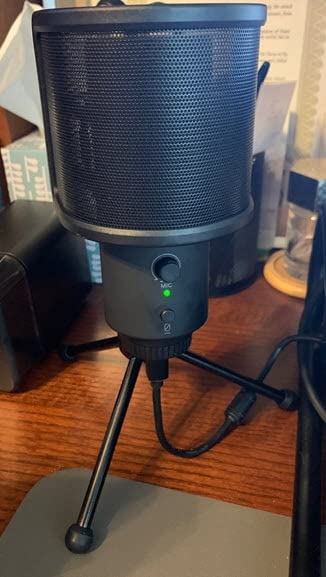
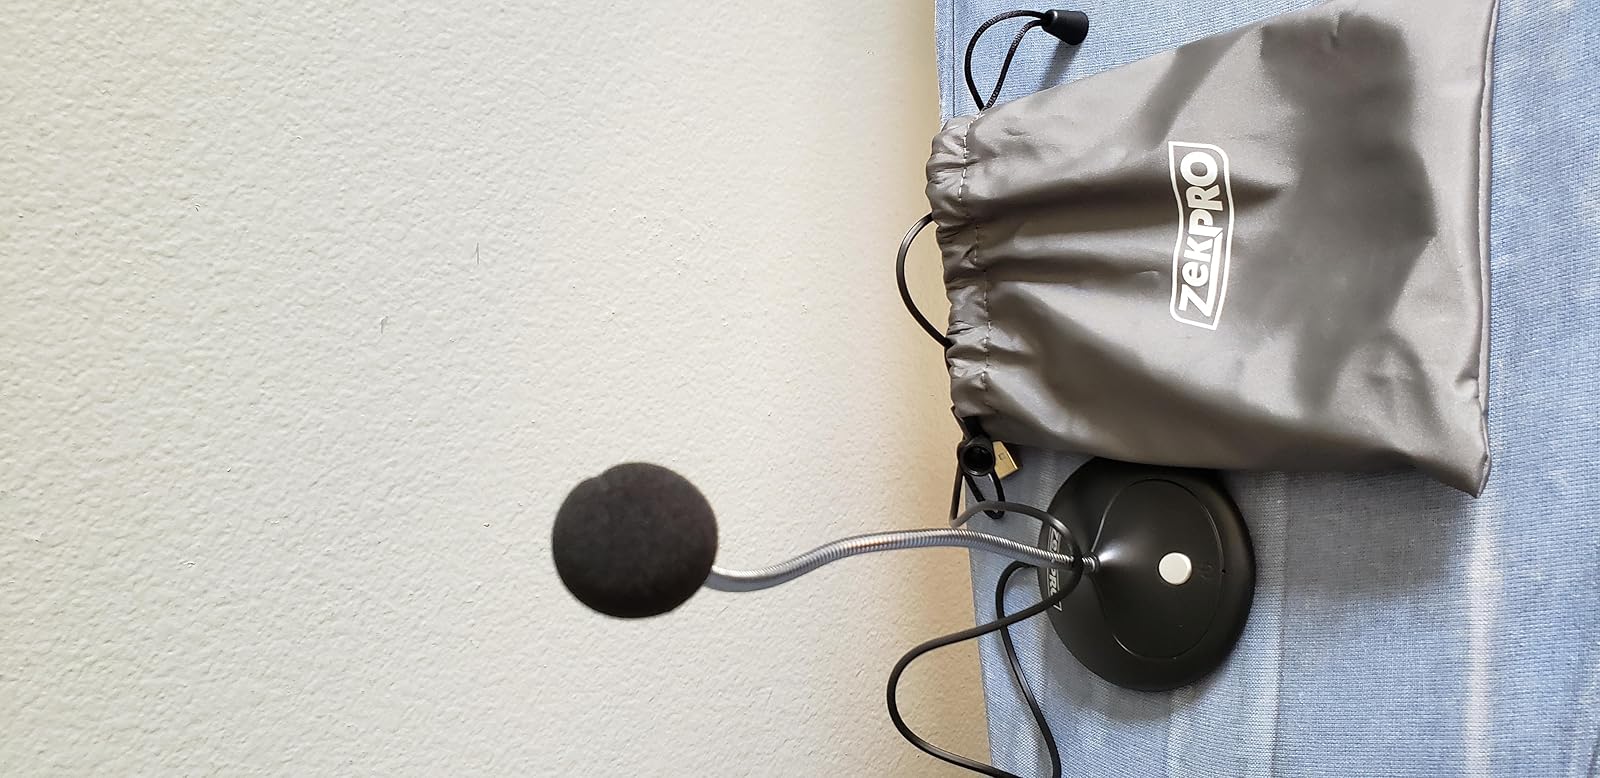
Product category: microphone
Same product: no